All Saints' Episcopal Church (Briarcliff Manor, New York)

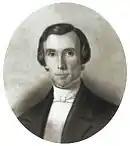
John David Ogilby, founder of the church

The church building was designed by architect Richard Upjohn and built between 1848 and 1854. The church was modeled on Saint Andrew's in Bemerton, England, and it is an example of the modest English Gothic parish church popular in the region during the mid-19th century.